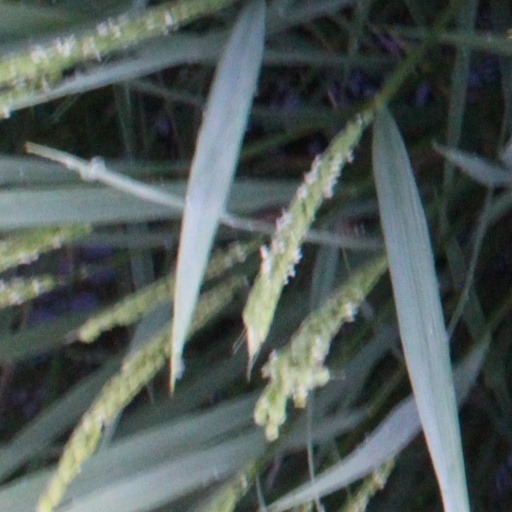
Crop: rice